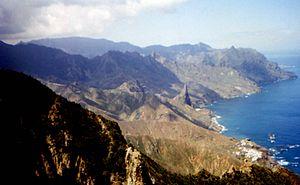
Le massif d'Anaga est un massif montagneux espagnol du nord-est de l'île de Tenerife, aux Canaries. Il culmine à 1 024 mètres d'altitude à la Cruz de Taborno.